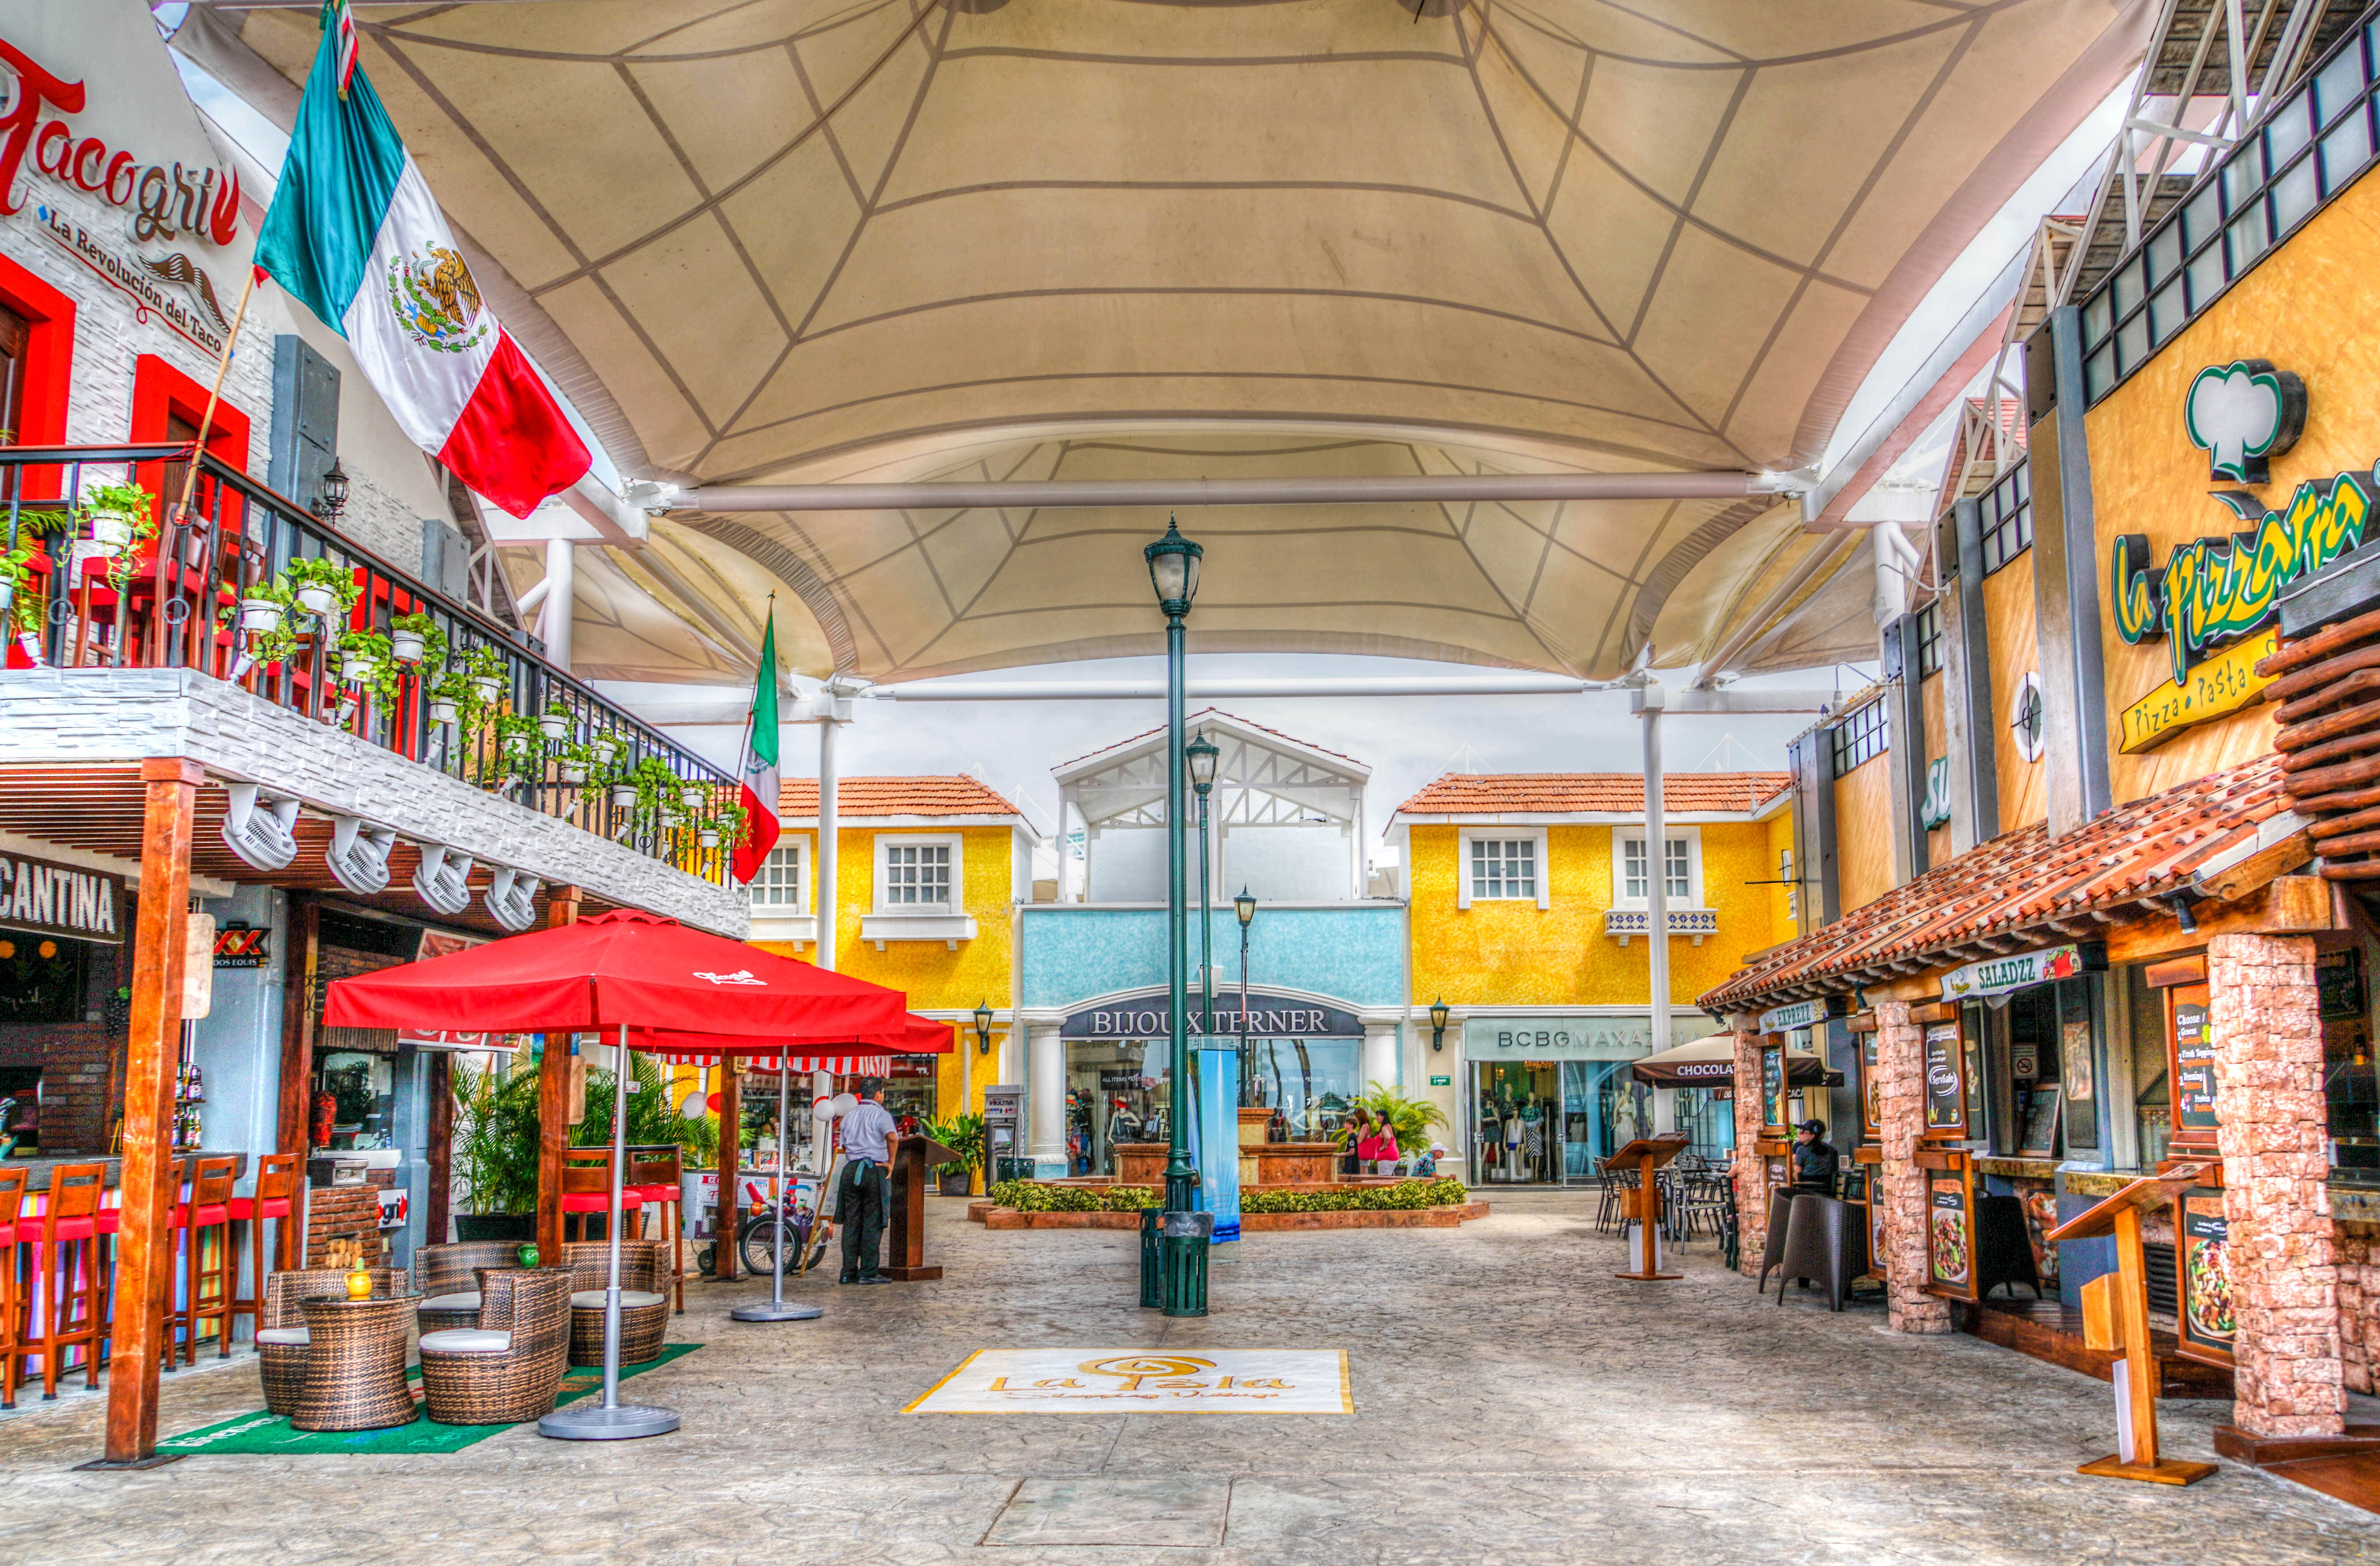
outdoor, bridge, town, city, downtown, palm, tropical, plaza, holiday, bazaar, market, marketplace, shopping, tourism, public space, sunny, mexico, supermarket, caribbean, shopping center, cancun, mexican, retail, shopping mall, roo, quintana, human settlement, outlet store